Summer of Soul

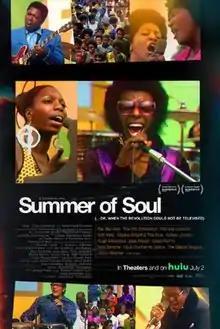
Theatrical release poster

Summer of Soul (...or, When the Revolution Could Not Be Televised) is a 2021 American independent documentary film about the 1969 Harlem Cultural Festival, directed by Ahmir "Questlove" Thompson in his directorial debut. It had its world premiere at the 2021 Sundance Film Festival on January 28, 2021, where it won the Grand Jury Prize and Audience Award in the documentary categories. It had a limited theatrical release in the U.S. by Searchlight Pictures on June 25, 2021, before expanding and being released for streaming on Hulu the next weekend.